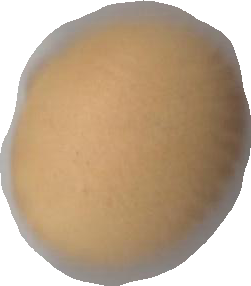
Variety: Dega